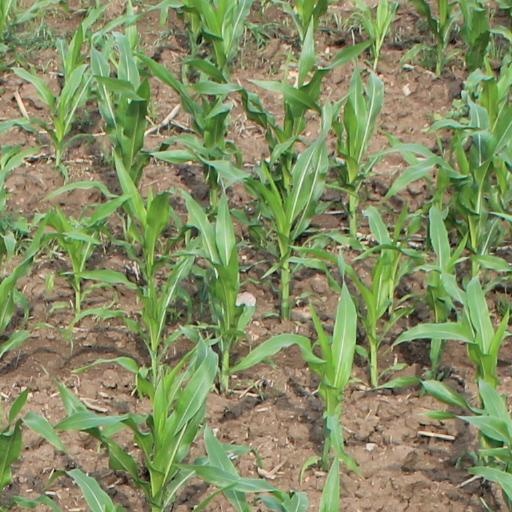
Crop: maize; corn